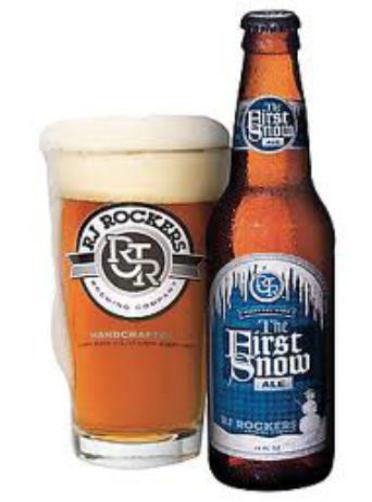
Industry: Food